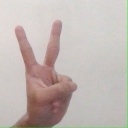
अक्षर: क